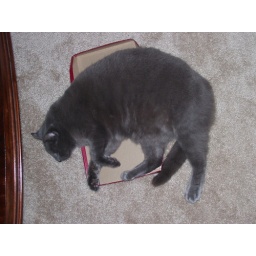
Daxie naps in the scrabble box lid